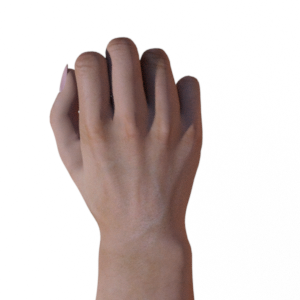
Label: rock